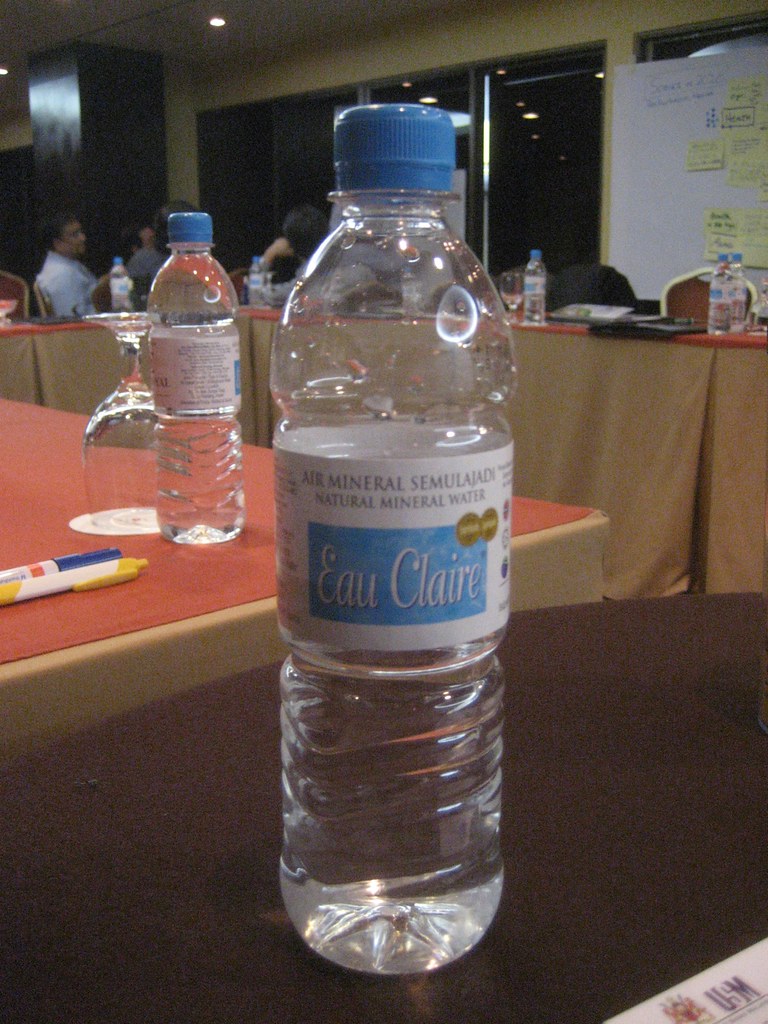
Waste category: plastic